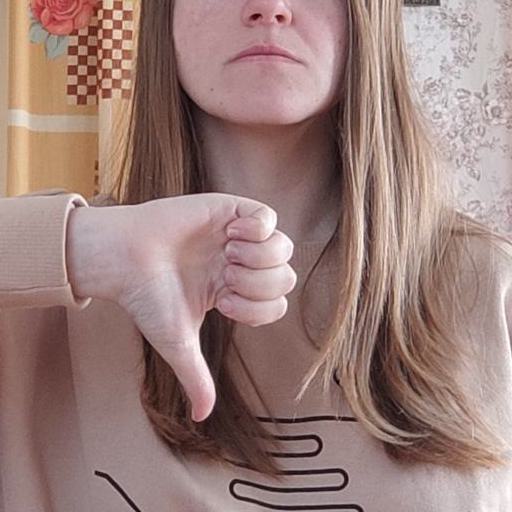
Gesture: dislike